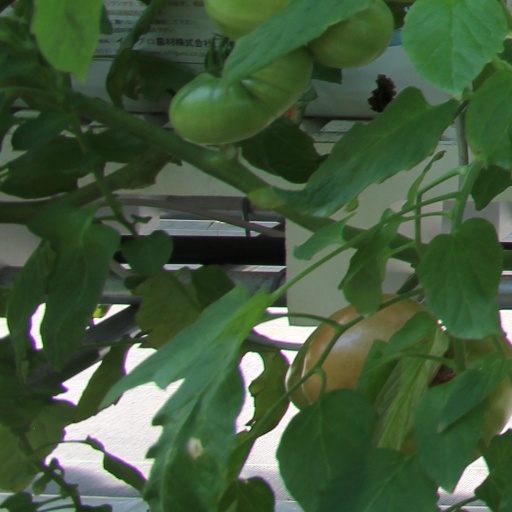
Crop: tomato